Great Dorset Steam Fair

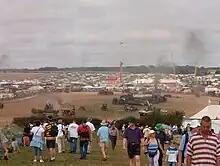
The steam fair in 2004

The most numerous exhibits are traction engines, tractors and farm machinery, but there are also sections for classic cars and commercial vehicles, working shire horses, rustic crafts, 'bygones' displays, and more. The show also has a market, autojumble, live music and funfair (some of which is powered by the steam engines). The funfair has traditional rides such as gallopers and steam boats, as well as modern ones like the "World Fair Wheel" which was sited in Manchester for the millennium. It is the biggest gathering of fairground organs in the UK.